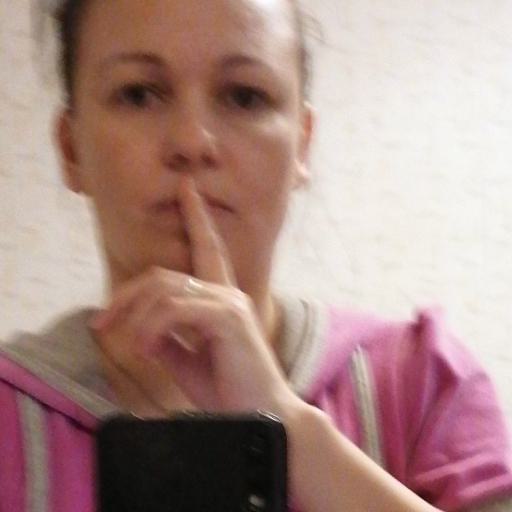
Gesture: mute